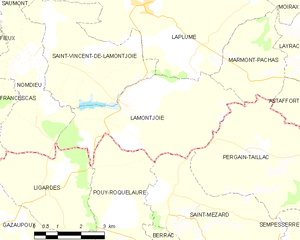
Lamontjoie est une commune du Sud-Ouest de la France, située dans le département de Lot-et-Garonne.